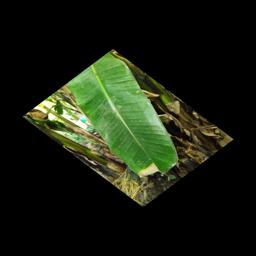
Label: YELLOW SIGATOKA